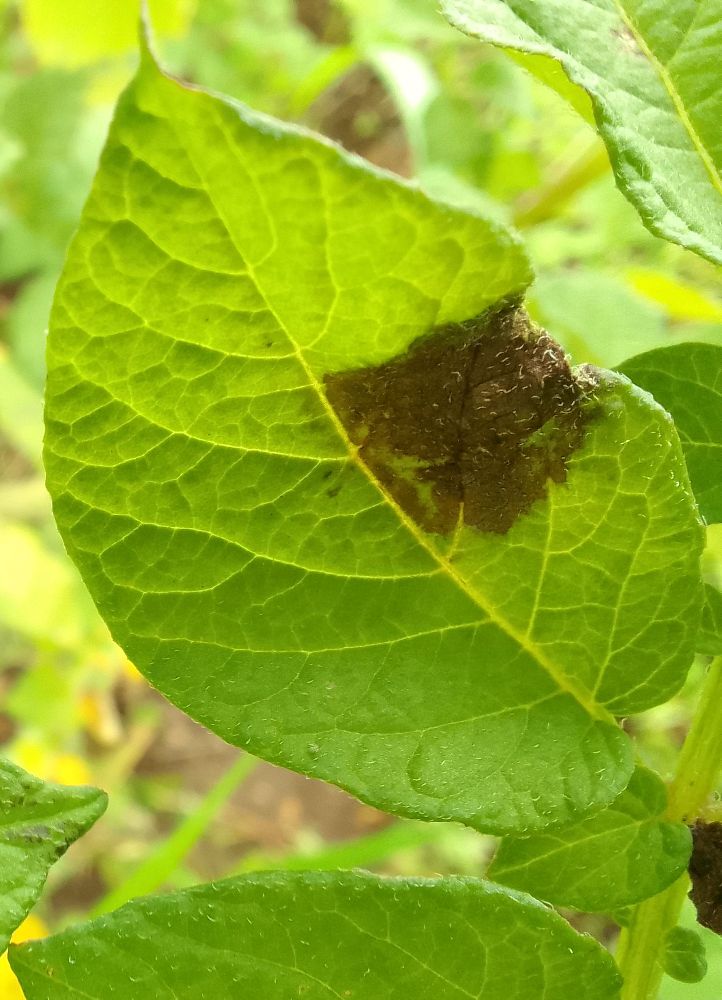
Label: Late blight